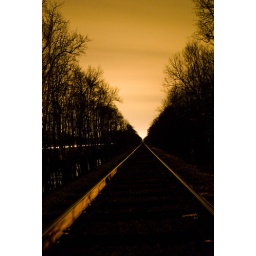
Long exposure that I took at night at the    train tracks by Kelley's mom's river shack.